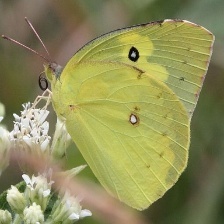
Species: SOUTHERN DOGFACE
Butterfly family (ImageNet category): sulphur_butterfly